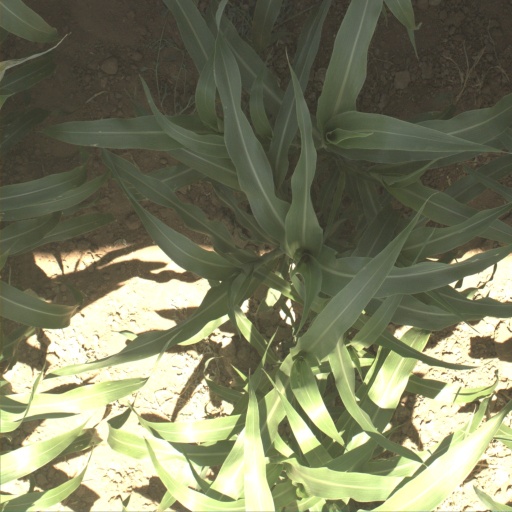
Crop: sorghum